Richard Morris (actor)

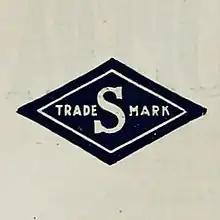

In late Summer 1914, Morris traveled once again to London, England. During his stay in London, World War I was flaring up. On August 4, 1914, the United Kingdom declared war on Germany. Morris returned to American, arriving in New York on November 16, 1914. The ship's manifest lists William R Stuart Morris, born in Charlestown on January 30, 1862. The manifest further states he was single, 52 years old, and residing at 1108 Walnut Street, Philadelphia, Pennsylvania.